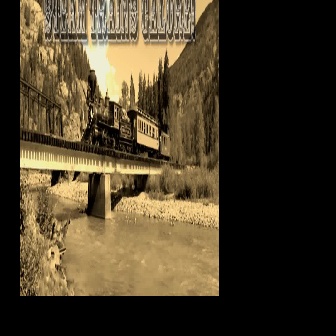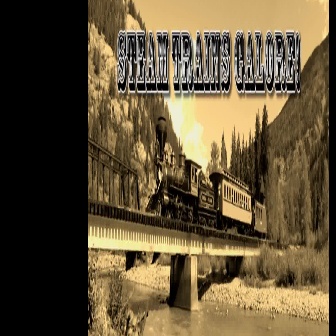
  Please identify the target specified by the bounding box [80,68,171,159] in the first image and locate it in the second image. Return the coordinates in [x_min,y_min,x_max,y_max] format.
Answer: [144,114,267,237]